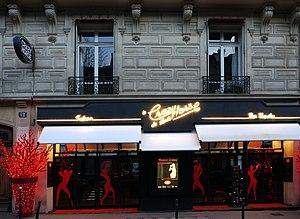
Cabaret du Crazy Horse Saloon, Paris, France
Paris [pa.ʁi] est la ville la plus peuplée et la capitale de la France.
Le Crazy Horse, anciennement appelé Crazy Horse Saloon, est un cabaret parisien du quartier des Champs-Élysées situé 12 avenue George-V, créé en 1951 par Alain Bernardin. Le nom « Crazy Horse » est celui, traduit en anglais et ainsi passé à la postérité, du chef sioux Thašunka Witko, la décoration du cabaret à son ouverture étant censée être de style western, avec sa salle pastichant un saloon des années 1870.